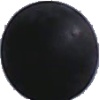
Label: blue_grape